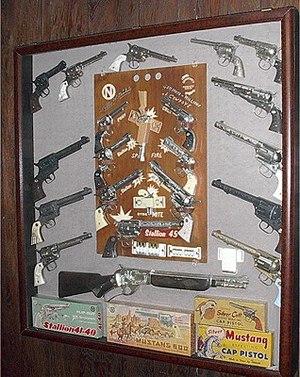
Une arme factice est un objet imitant parfois de façon très réaliste, une arme réelle. Les armes factices sont le plus souvent des jouets ou des répliques destinées aux collectionneurs.